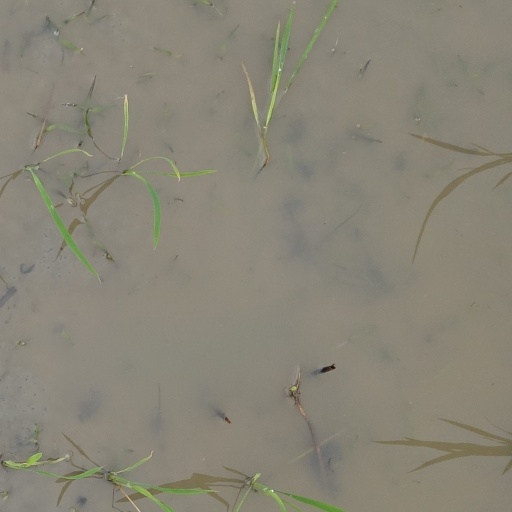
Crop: rice